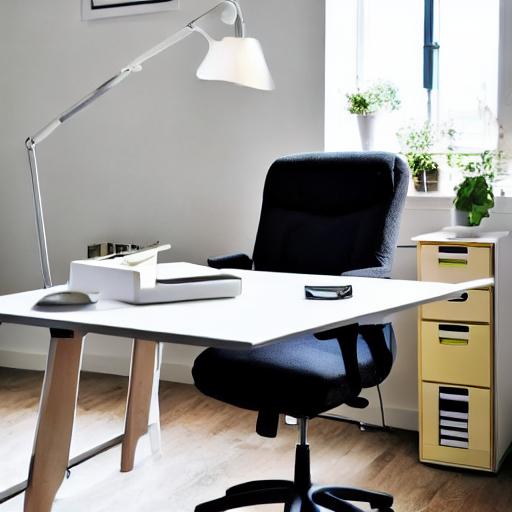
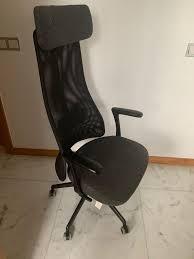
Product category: items_chair
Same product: no